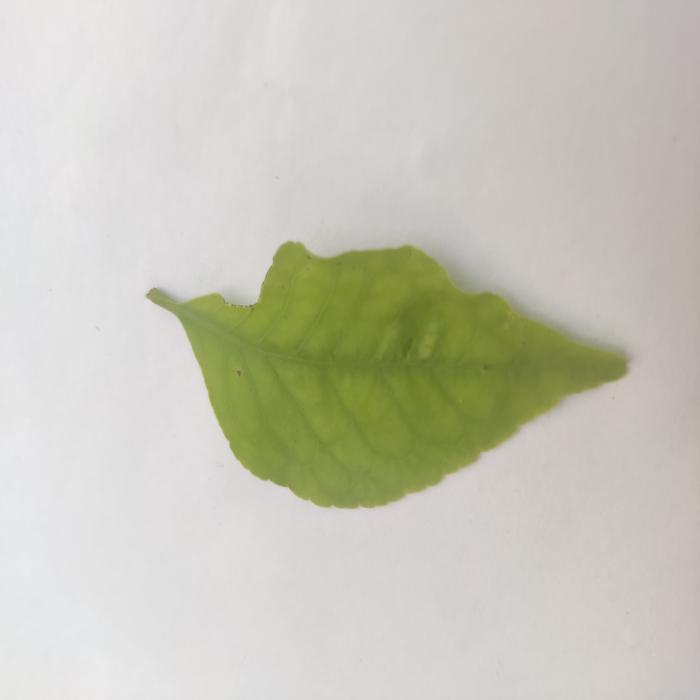
Crop: Aegle Marmelos
Leaf condition: Cercospora_Leaf